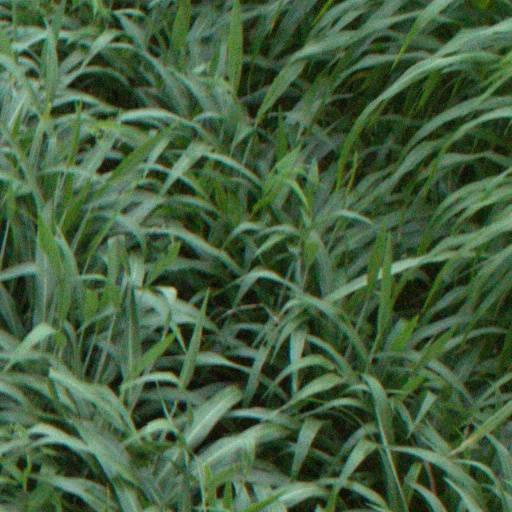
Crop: sorghum